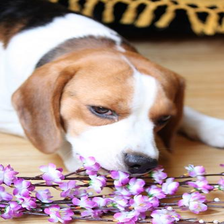
Species: dog
Breed: beagle